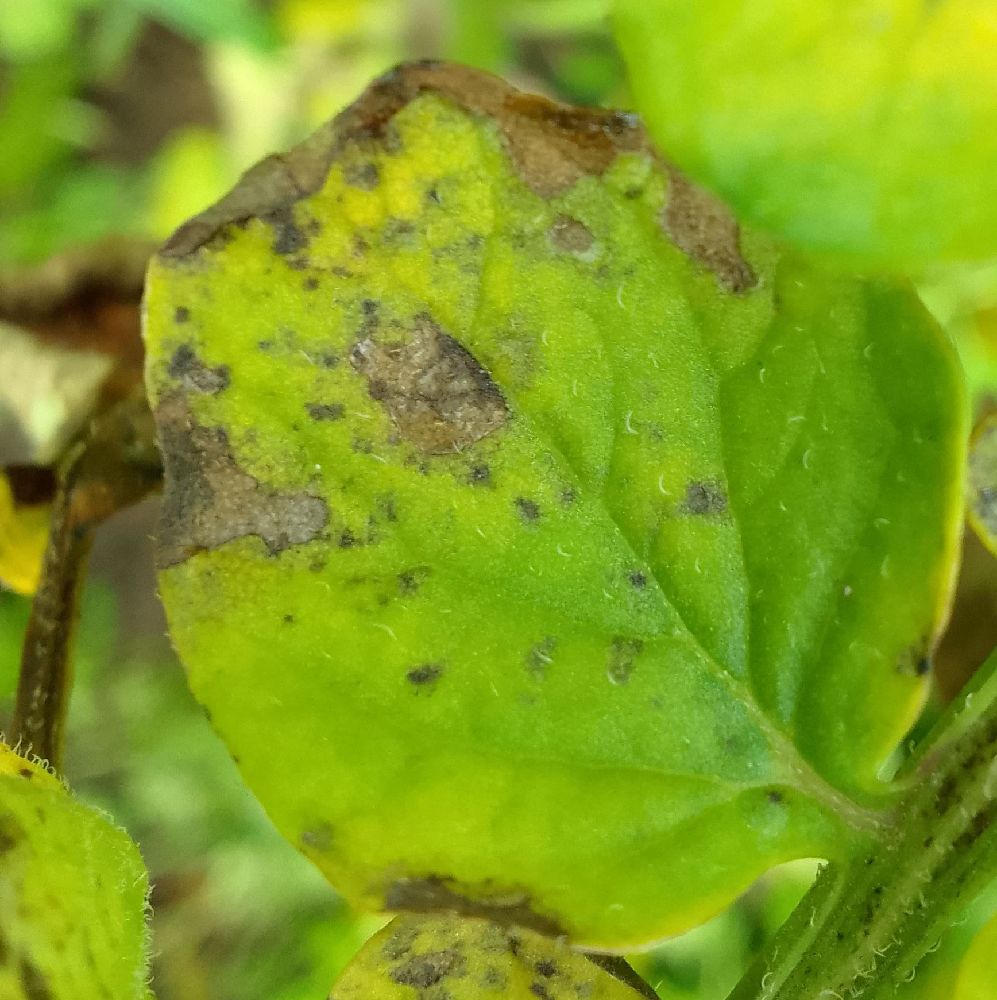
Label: Early blight